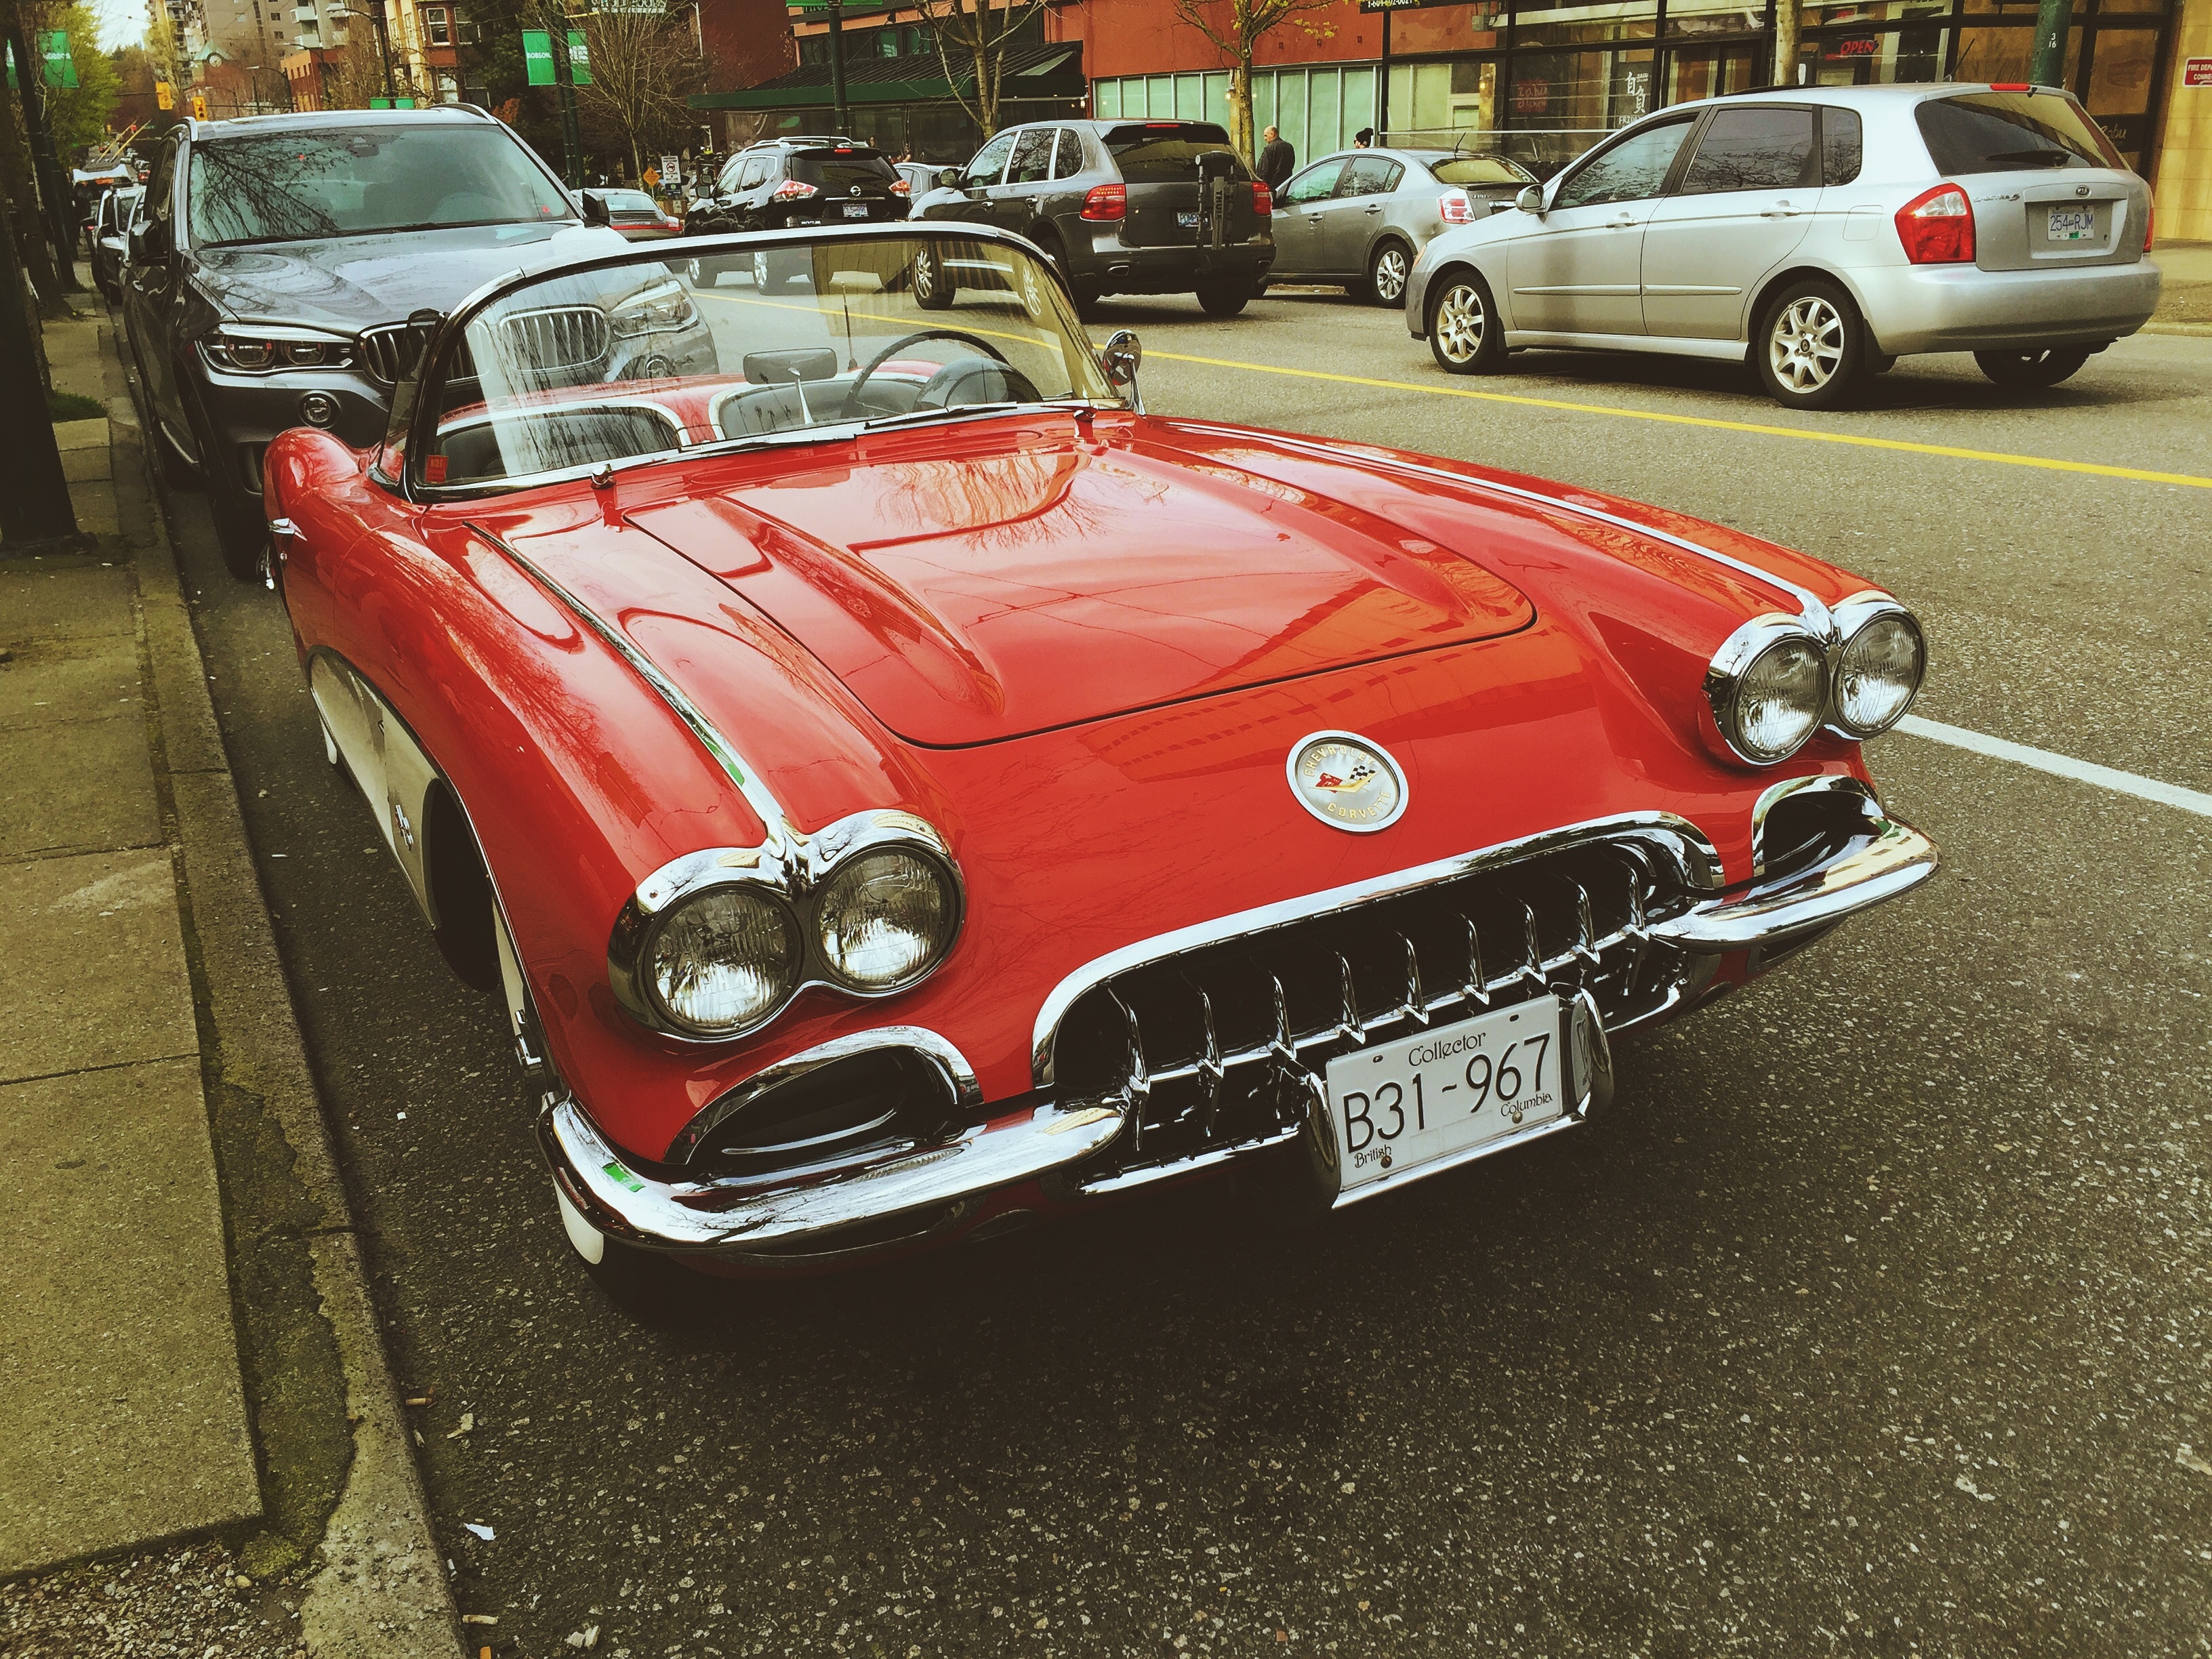
car, vehicle, sports car, motor vehicle, vintage car, muscle car, convertible, antique car, land vehicle, automobile make, automotive exterior, automotive design, luxury vehicle, mercedes benz 190sl